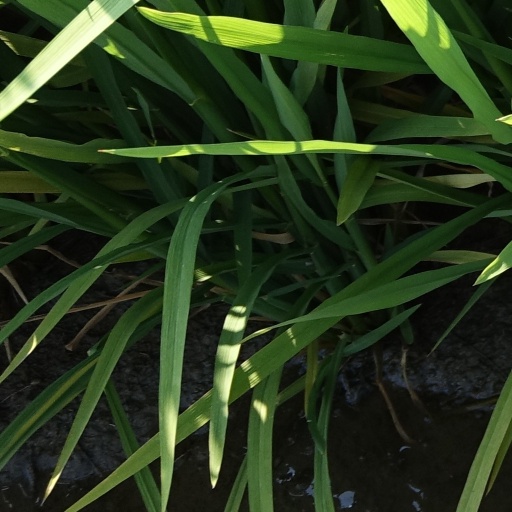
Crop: rice